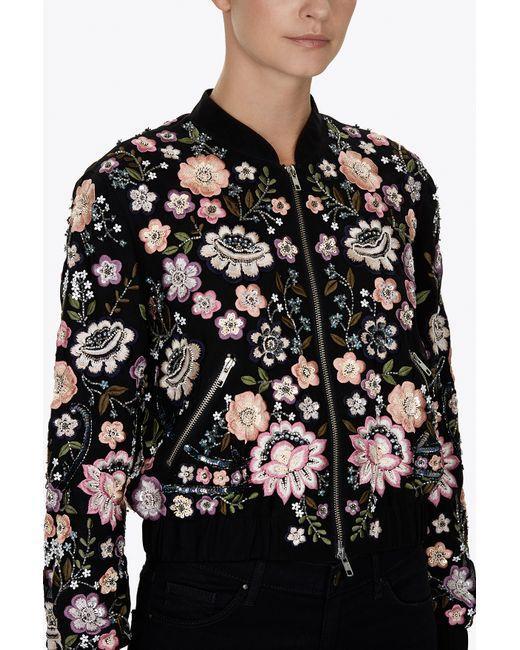
Schwarze Jacke mit Blumendruck und vollen Ärmeln